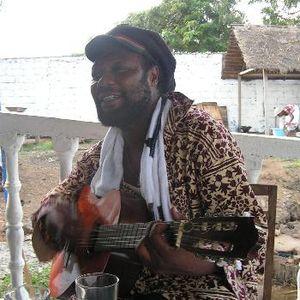
Waïpa Saberty de son vrai nom Bertin Sahui est un chanteur, auteur compositeur interprète de Côte d'Ivoire, spécialisé dans le style Reggae. Il est né à Treichville le 5 novembre 1957. Il fut l'un des éléments clef de l'Orchestre de la RTI, avec Harry Forston Antoinette Konan, Chantal Taïba, Paul Nemlin, Virginie Godji, Jeanne Agnimel, Mohamed Souley, Assalé Best, Eugène Afri Loué, Alain Nascimento, Wazy Fendre, Yao Mao, George Kouakou, Adjaba Victor, Lath, Roger Nahoum, Jean Claude Kouikougnon.